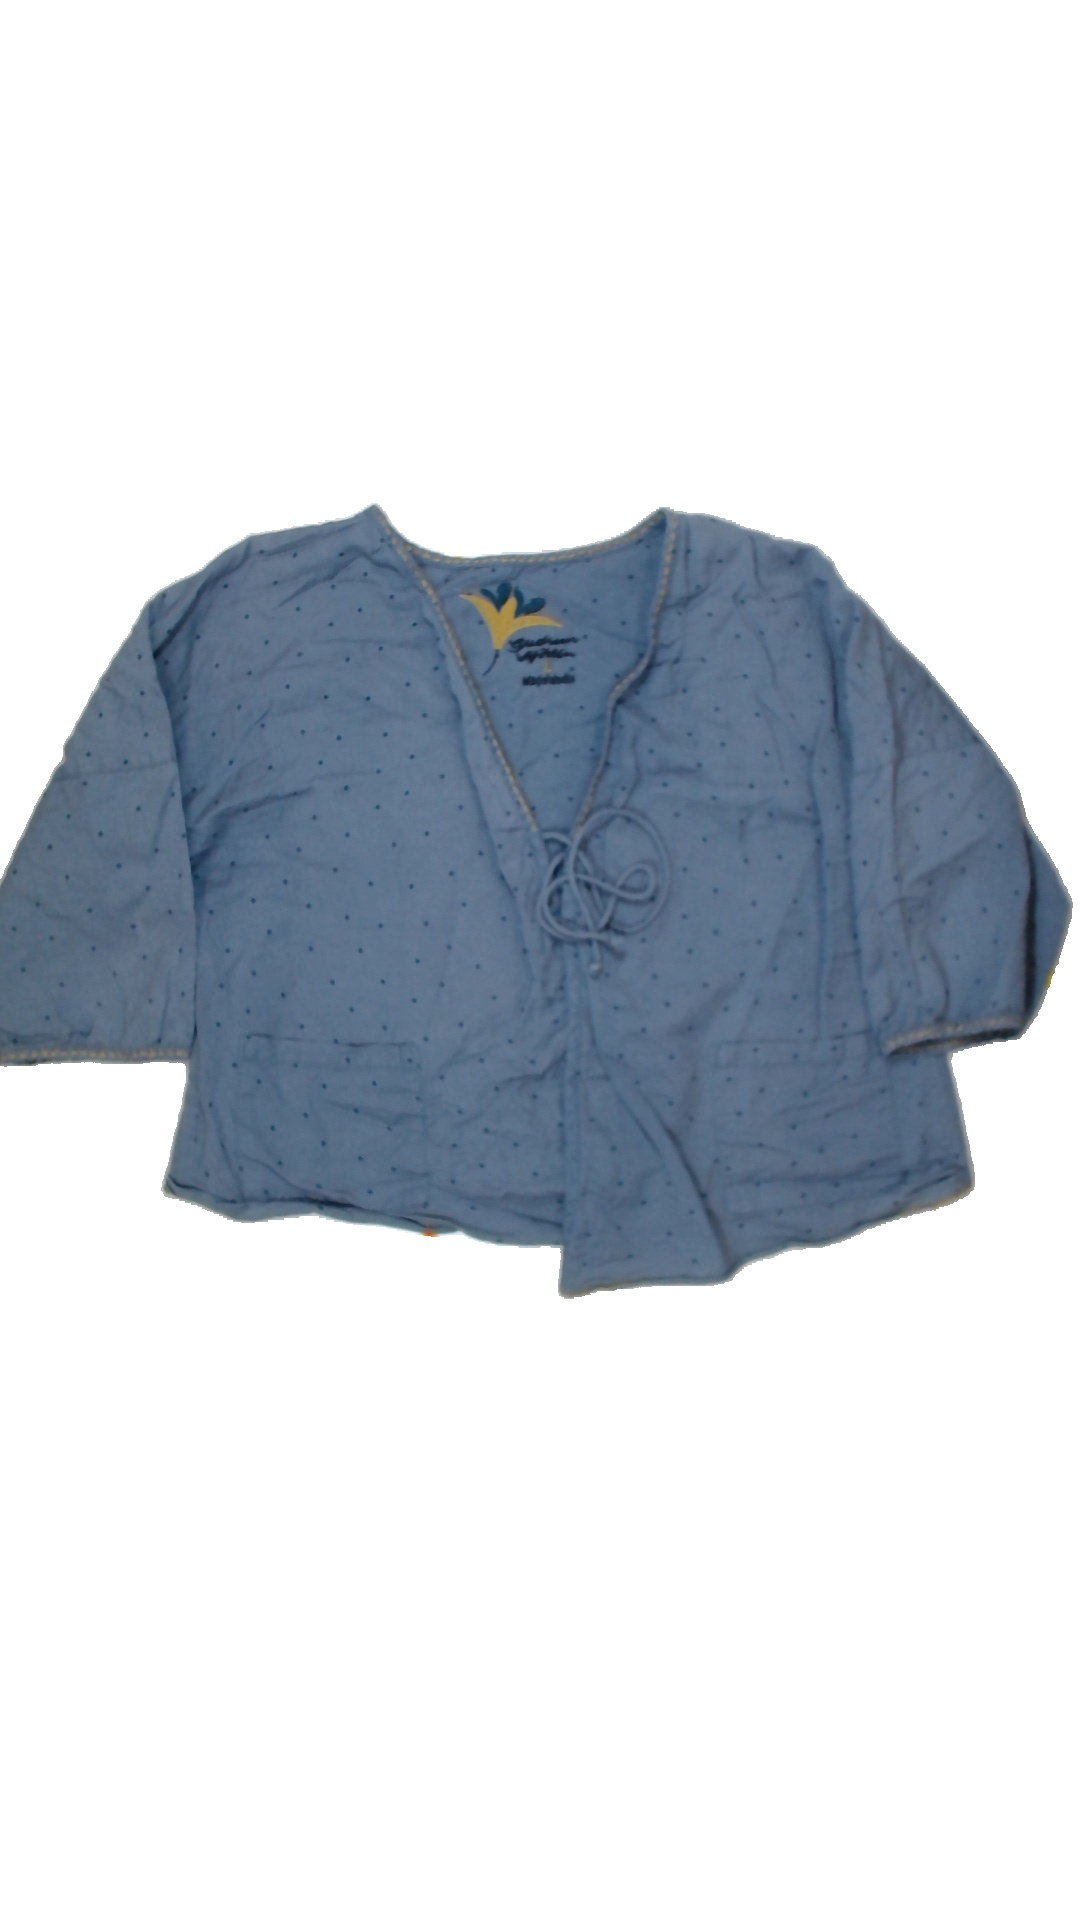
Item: Cardigan (Ladies)
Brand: Gudrun Sjödén
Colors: Blue
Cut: Regular
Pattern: Dots
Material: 100% cotton
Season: All
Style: No trend
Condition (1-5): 3
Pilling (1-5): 4
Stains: No
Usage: Export
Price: <50